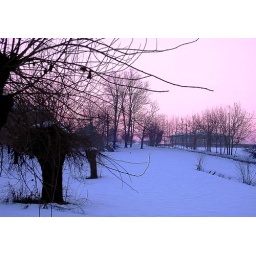
near my home: pink and blue